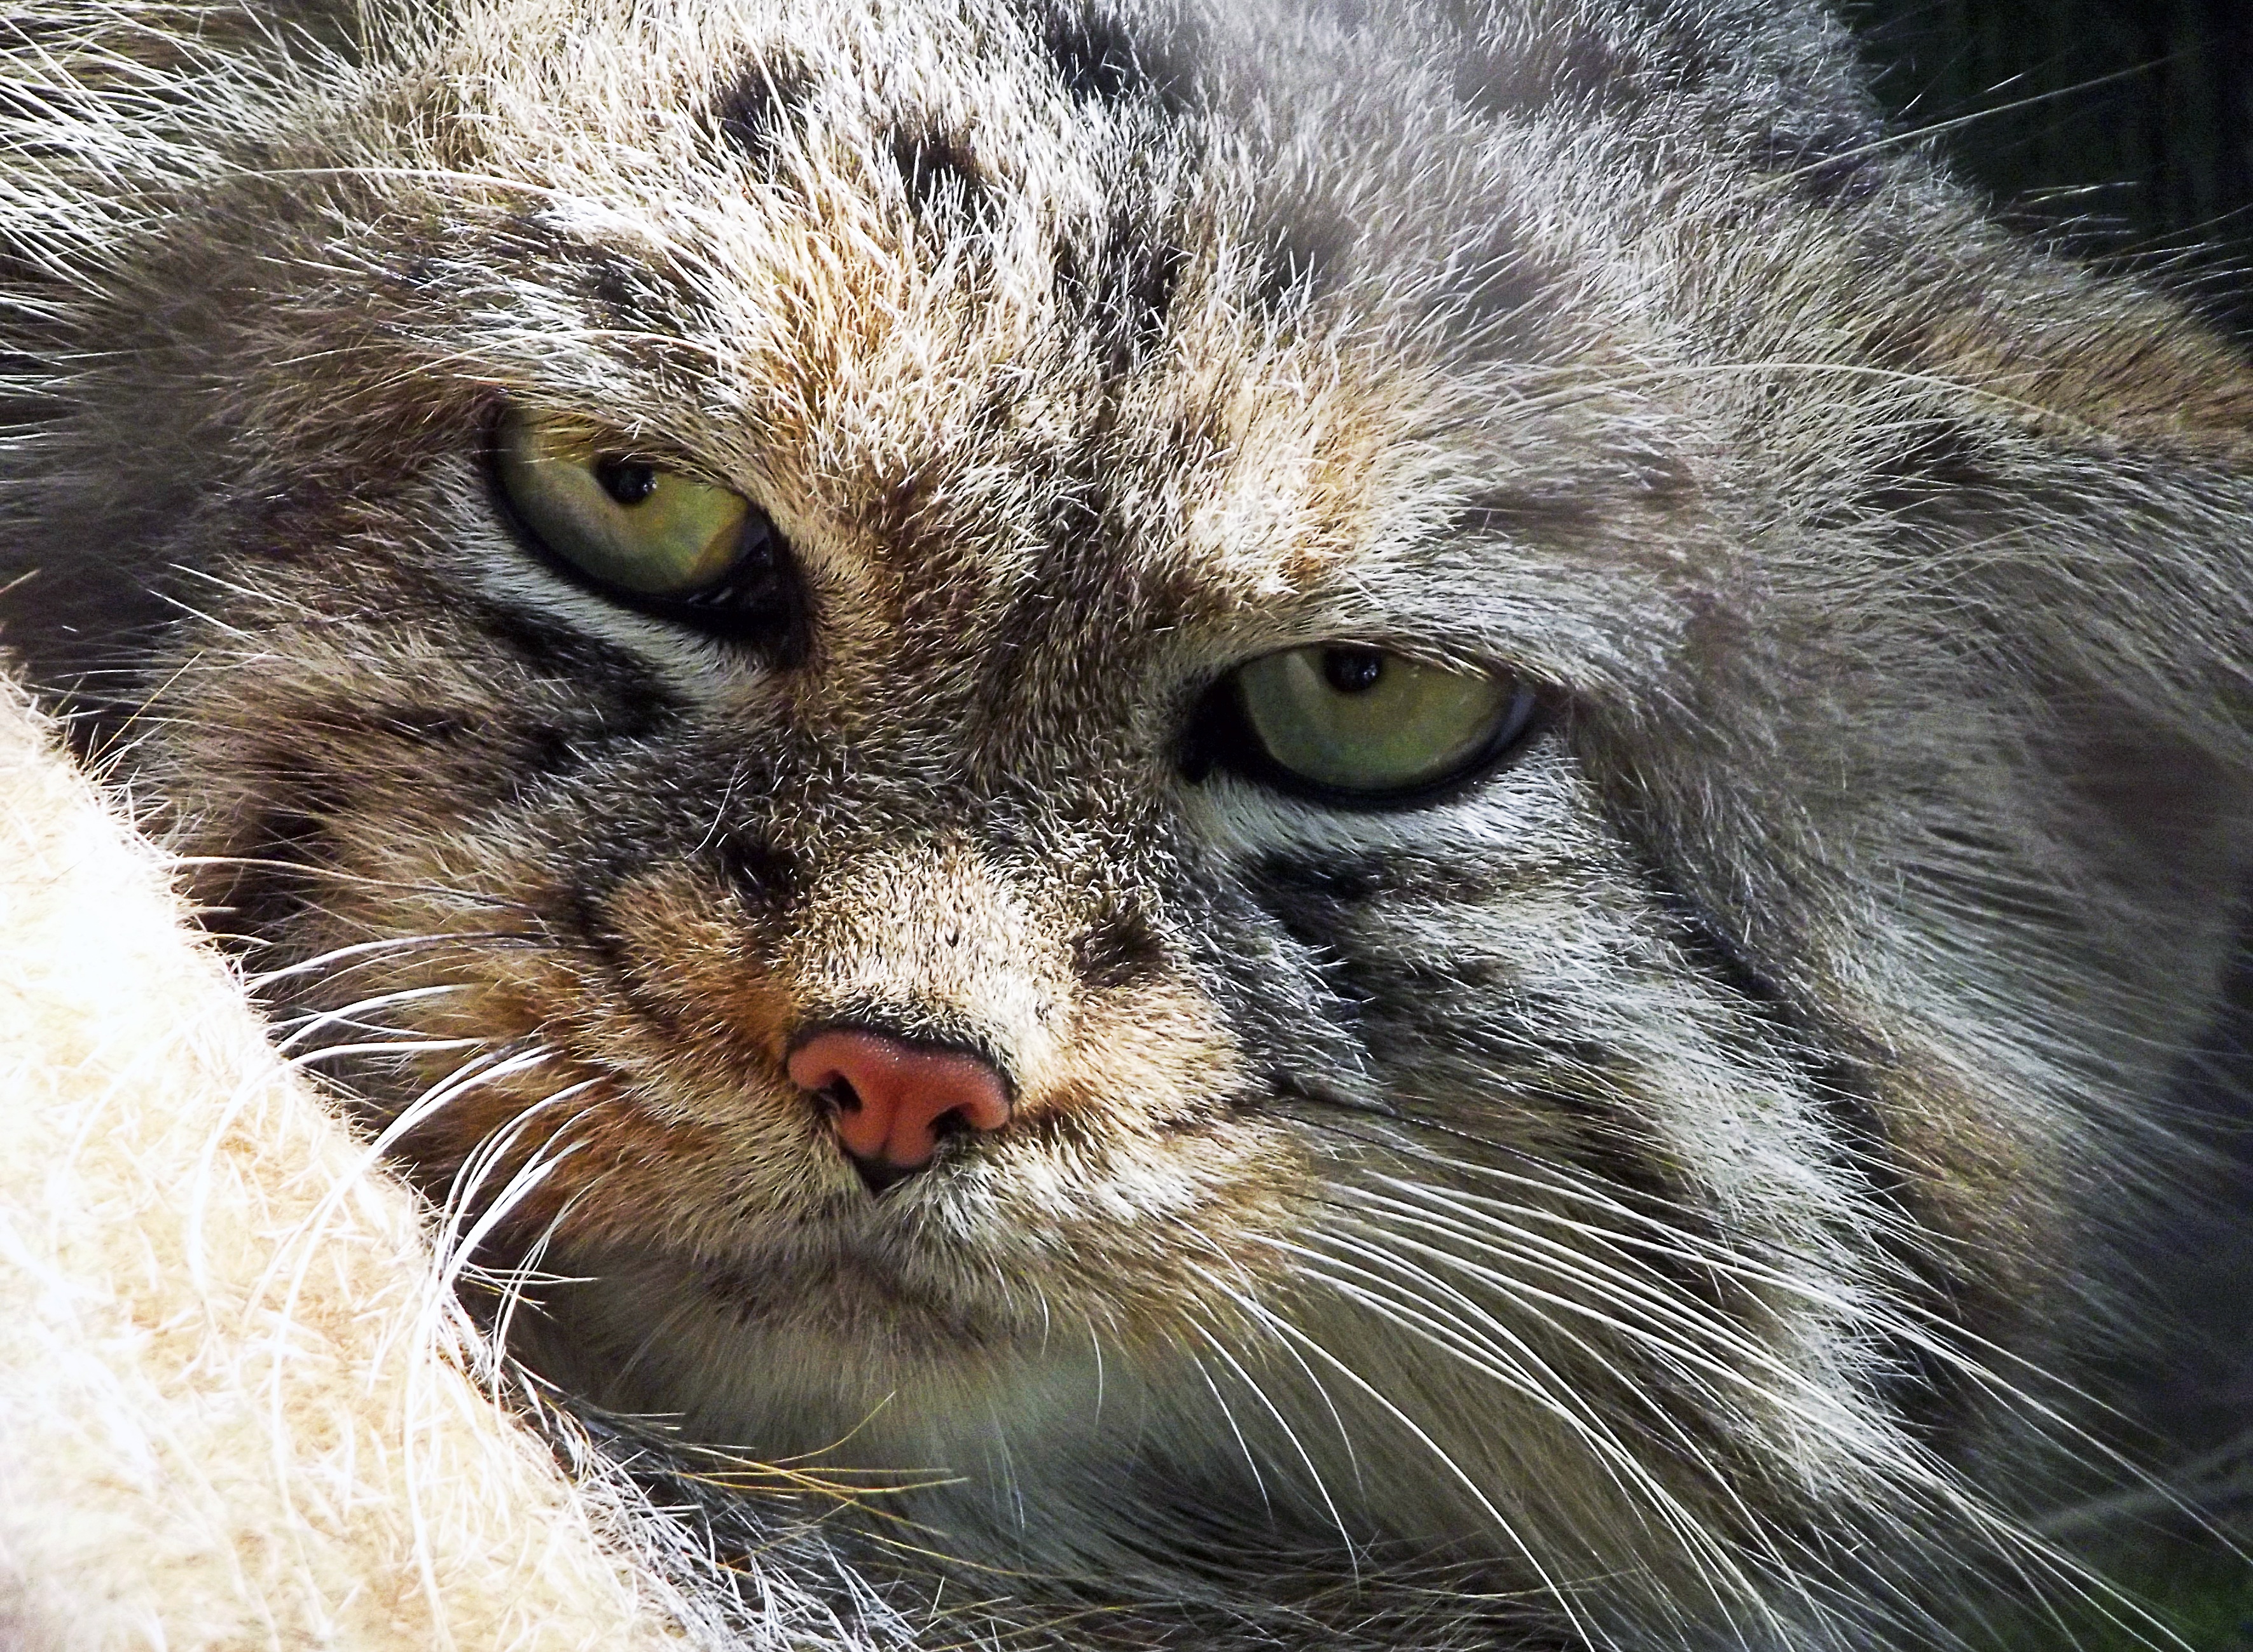
wildlife, cat, mammal, fauna, close up, nose, whiskers, snout, eye, beast, vertebrate, tabby cat, wild cat, small to medium sized cats, cat like mammal, carnivoran, domestic short haired cat, rusty spotted cat, manul